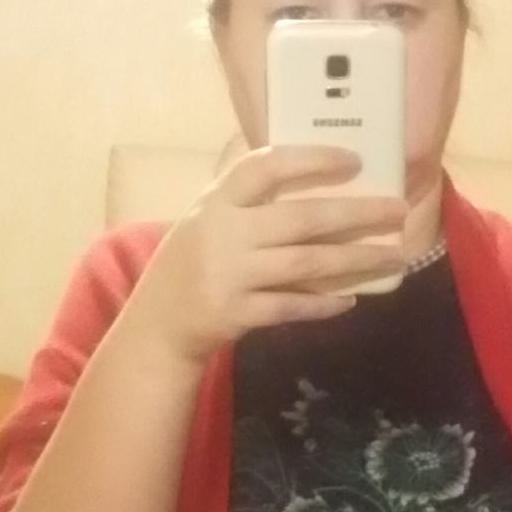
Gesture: no_gesture